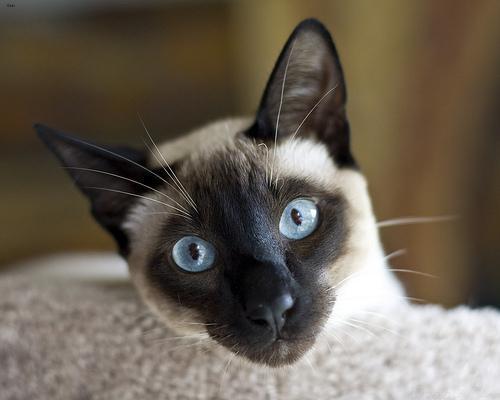
Siamese